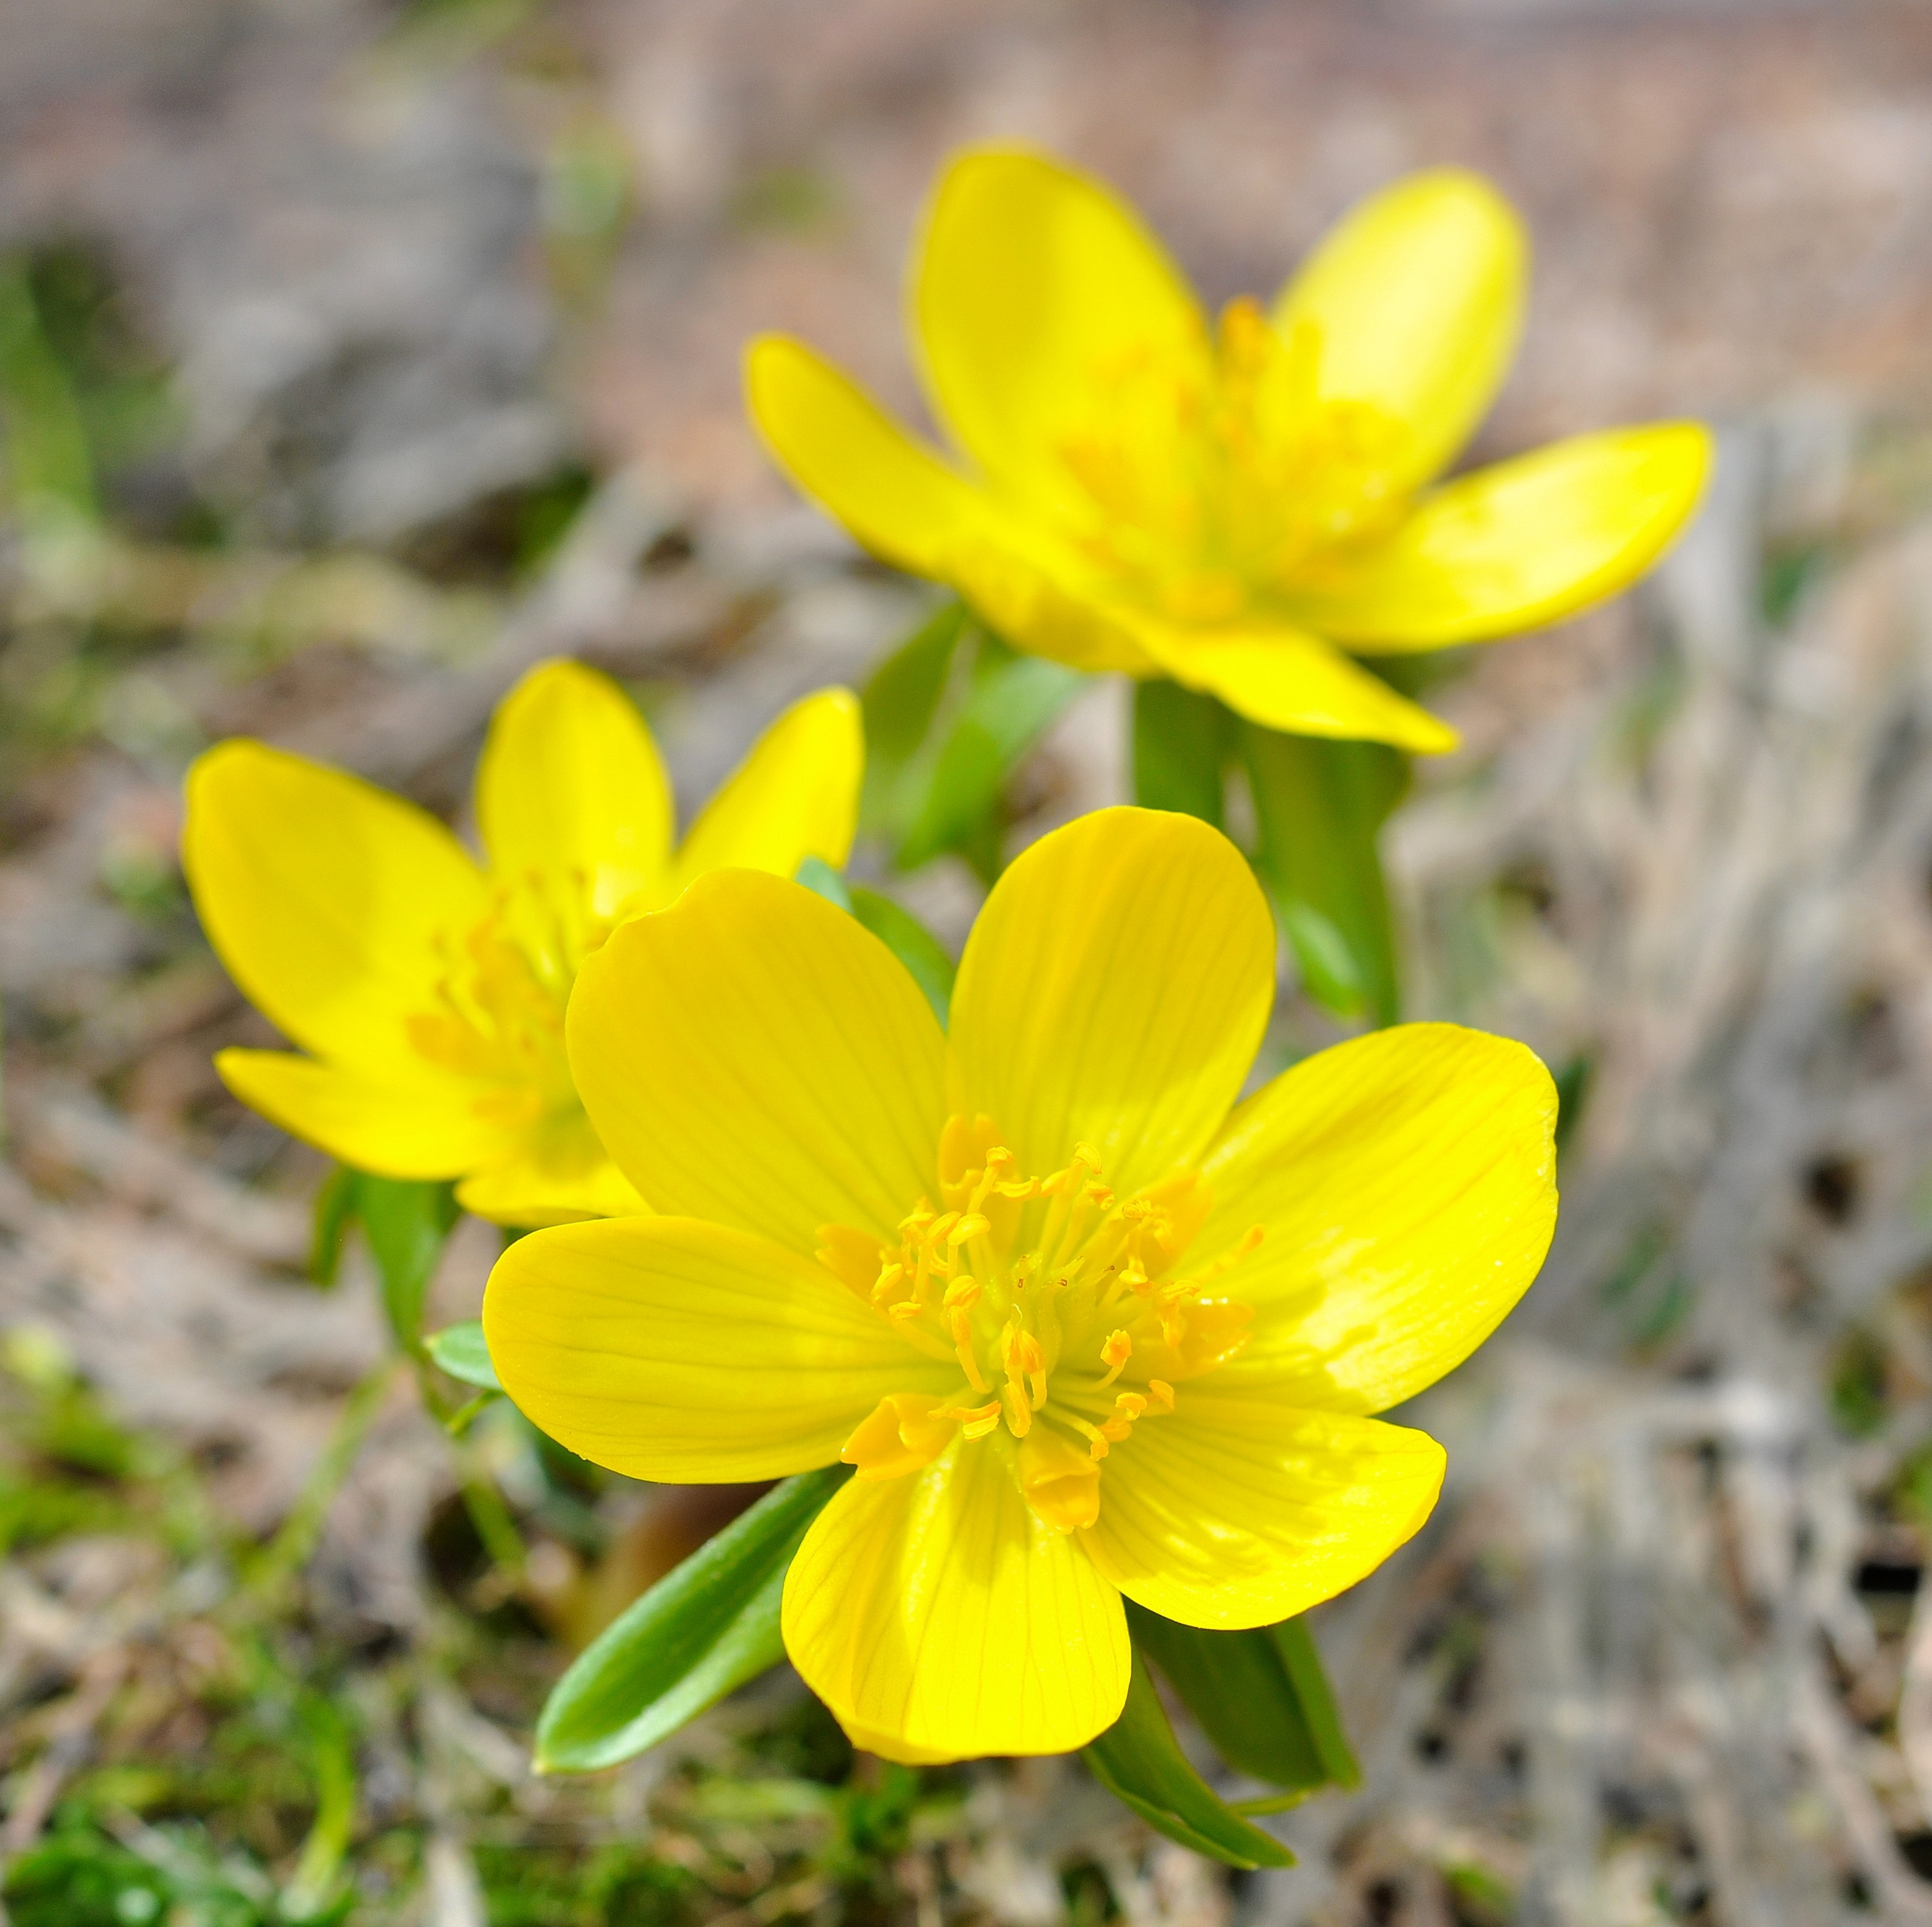
nature, blossom, plant, meadow, flower, petal, bloom, spring, macro, yellow, garden, close, flora, wildflower, narcissus, crocus, evening primrose, early bloomer, spring flower, harbinger of spring, flowering plant, land plant, large flowered evening primrose, winterling